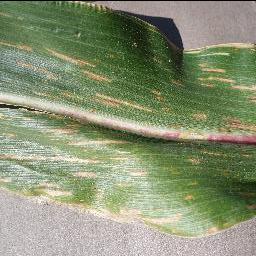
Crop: corn
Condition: (maize)_cercospora_spot_gray_spot